IBM System/360 Model 65

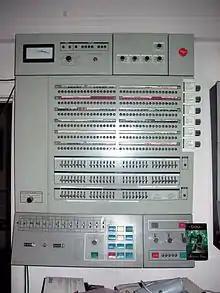
IBM System/360 Model 65 operators's console

The Model 65 implements the complete System/360 "universal instruction set" architecture, including floating-point, decimal, and character operations as standard features. It offers optional compatibility features to permit emulation of the IBM 7040 and 7044 and the IBM 7090 and 7094, the IBM 7070 and 7074, and the IBM 7080.